Avezzano railway station

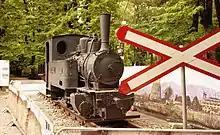
The locomotive "Mone Velino" on display

The original buildings, inside and outside the station, were destroyed by the 1915 earthquake. The new building was restored after World War II.